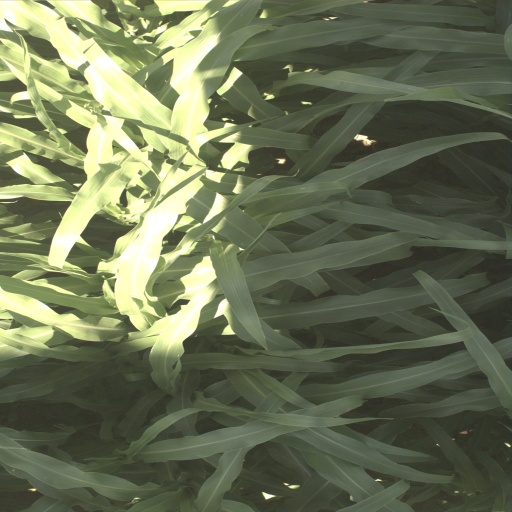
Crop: sorghum